Parachute

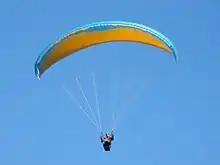
Paragliding

Round parachutes are purely a drag device (that is, unlike the ram-air types, they provide no lift) and are used in military, emergency and cargo applications (e.g. airdrops). Most have large dome-shaped canopies made from a single layer of triangular cloth gores. Some skydivers call them "jellyfish 'chutes" because of the resemblance to the marine organisms. Modern sports parachutists rarely use this type.